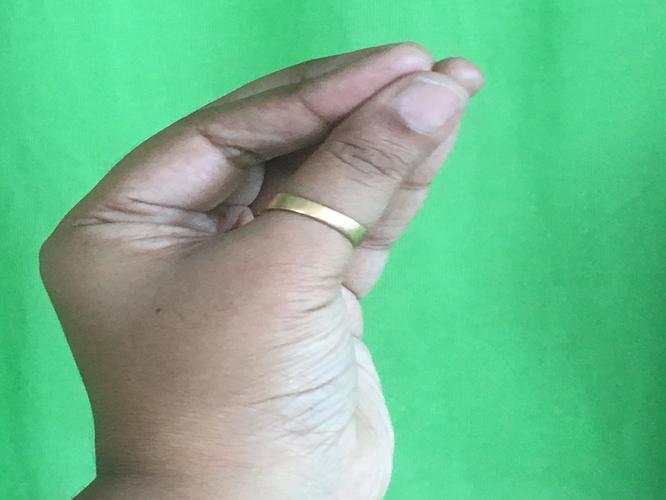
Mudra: Mukulam
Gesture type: single_hand